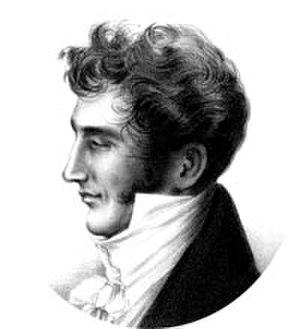
Ivan Ivanovitch Kozlov, né le 11 avril 1779 à Moscou, mort le 30 janvier 1840 à Saint-Pétersbourg, est un poète russe.